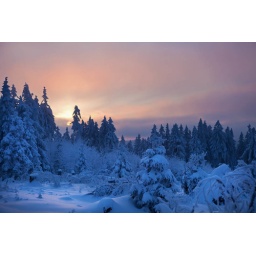
winter forest in Harz mountains